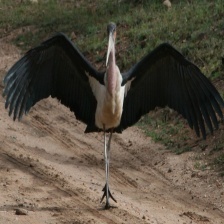
Species: MARABOU STORK
Scientific name: LEPTOPTILOS CRUMENIFER
ImageNet parent category: white_stork